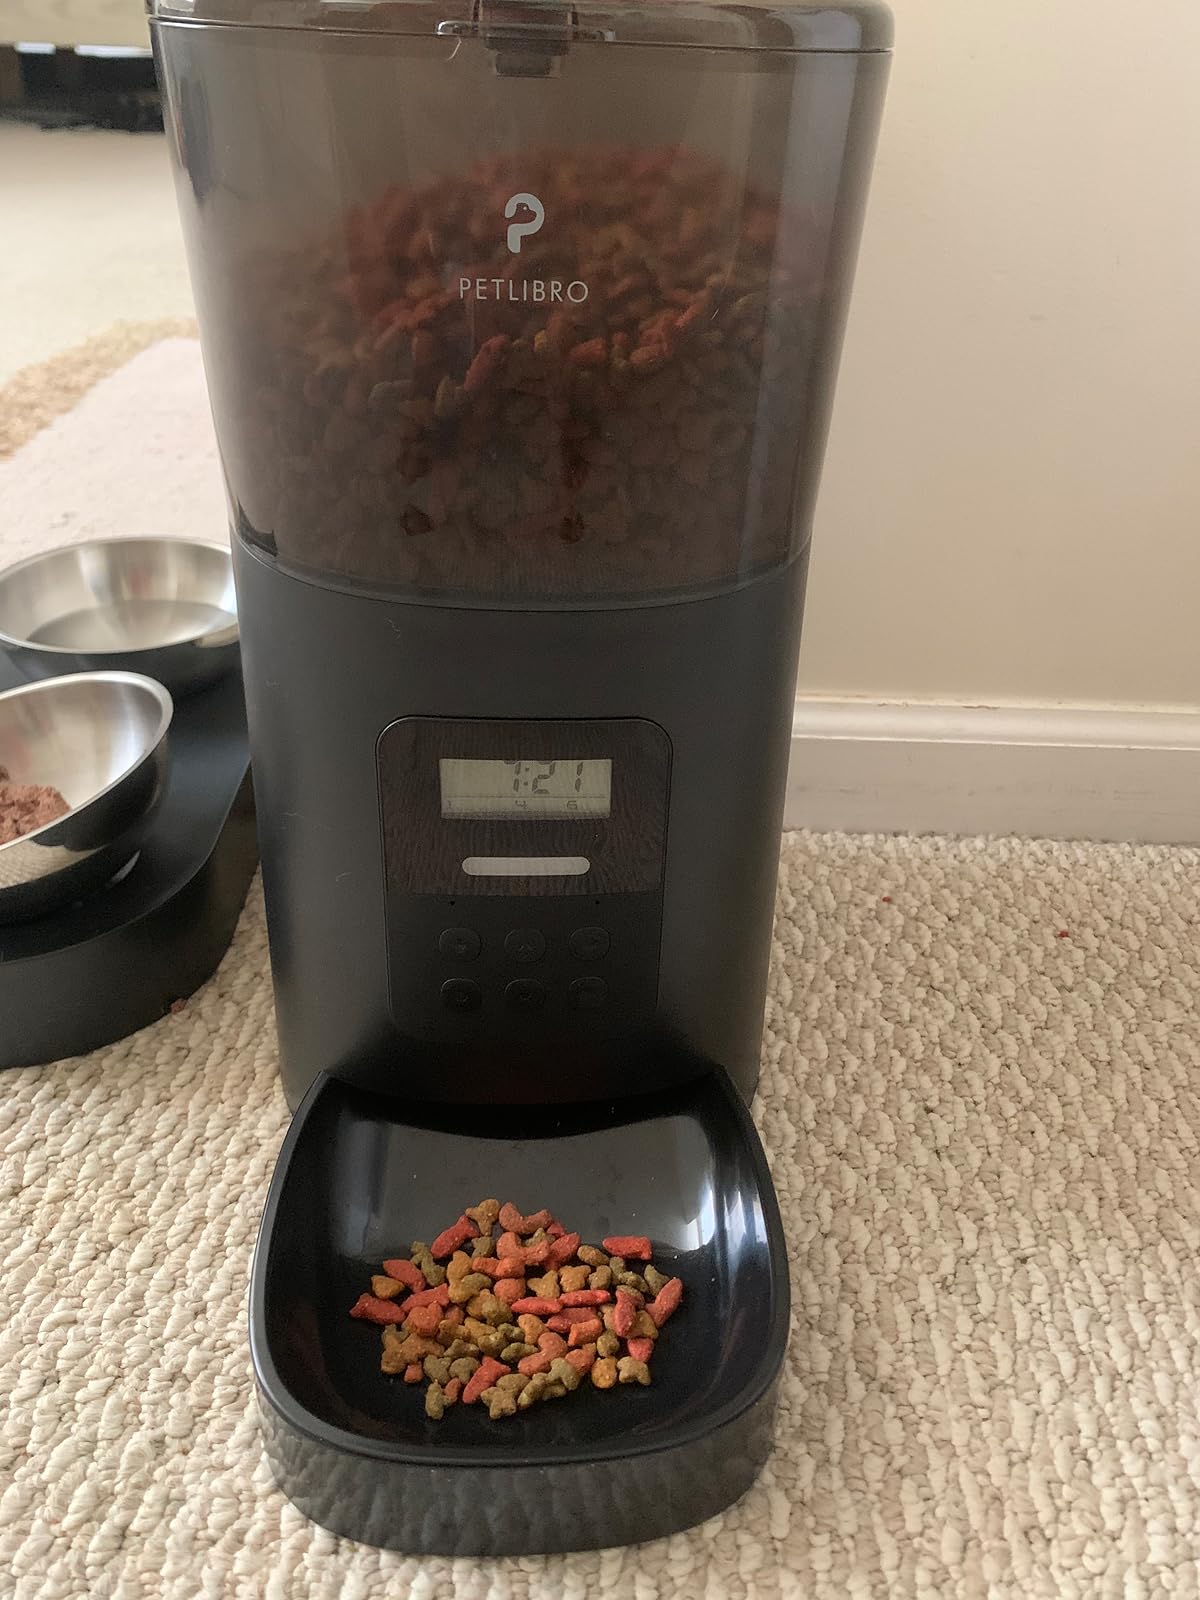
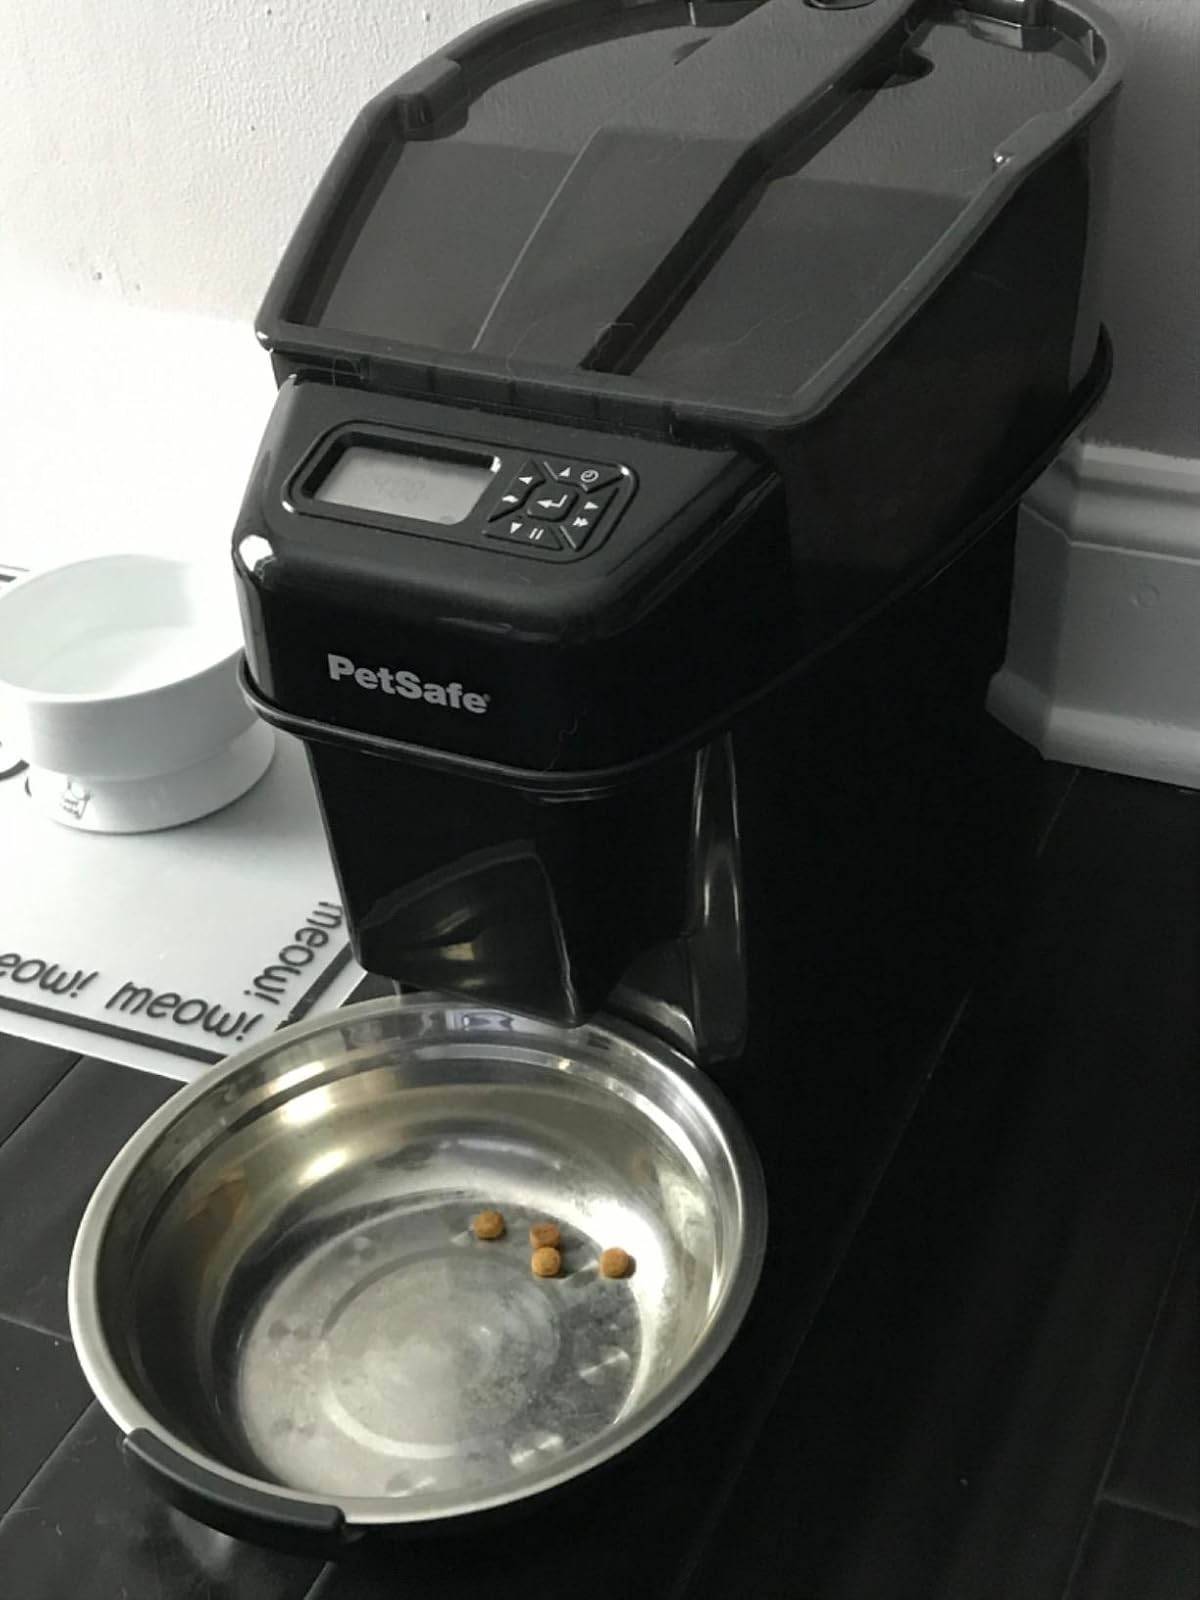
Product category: items_feeder
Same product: no